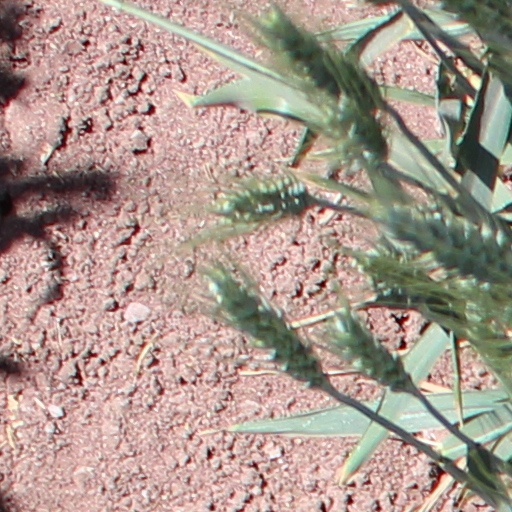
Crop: wheat